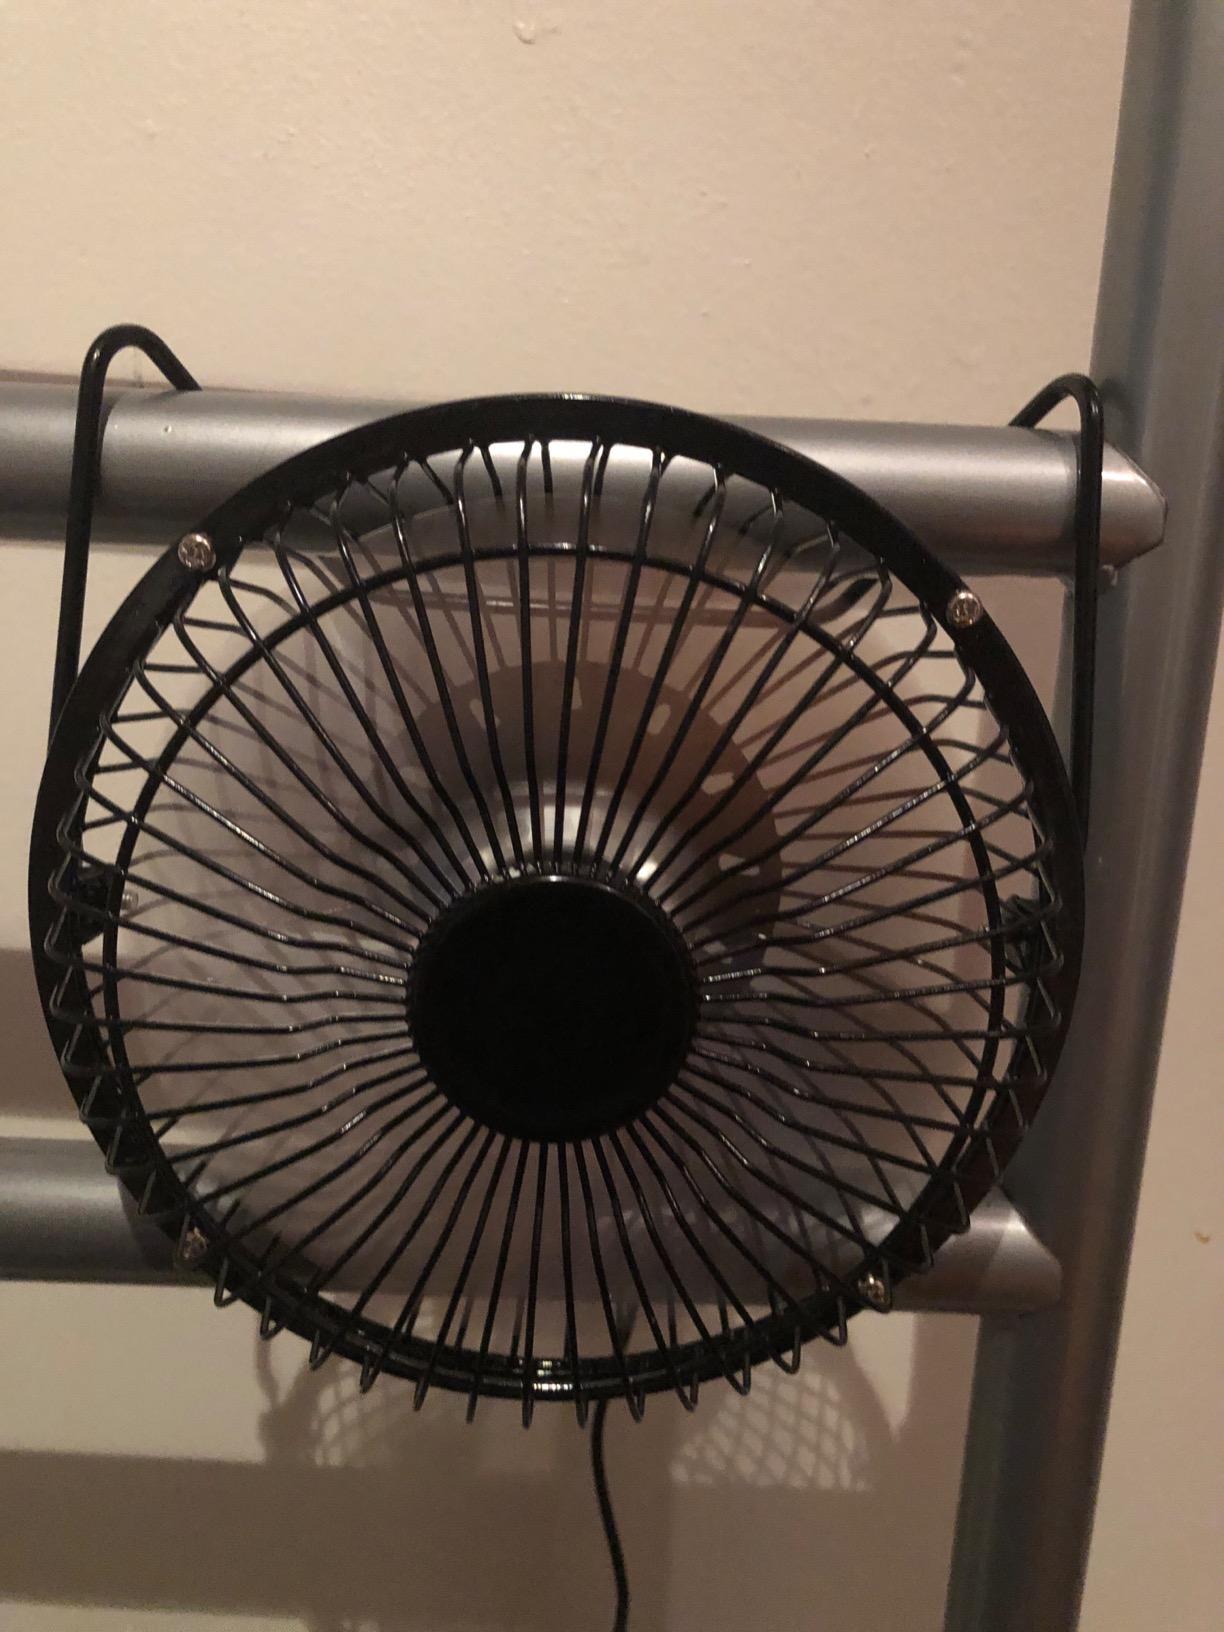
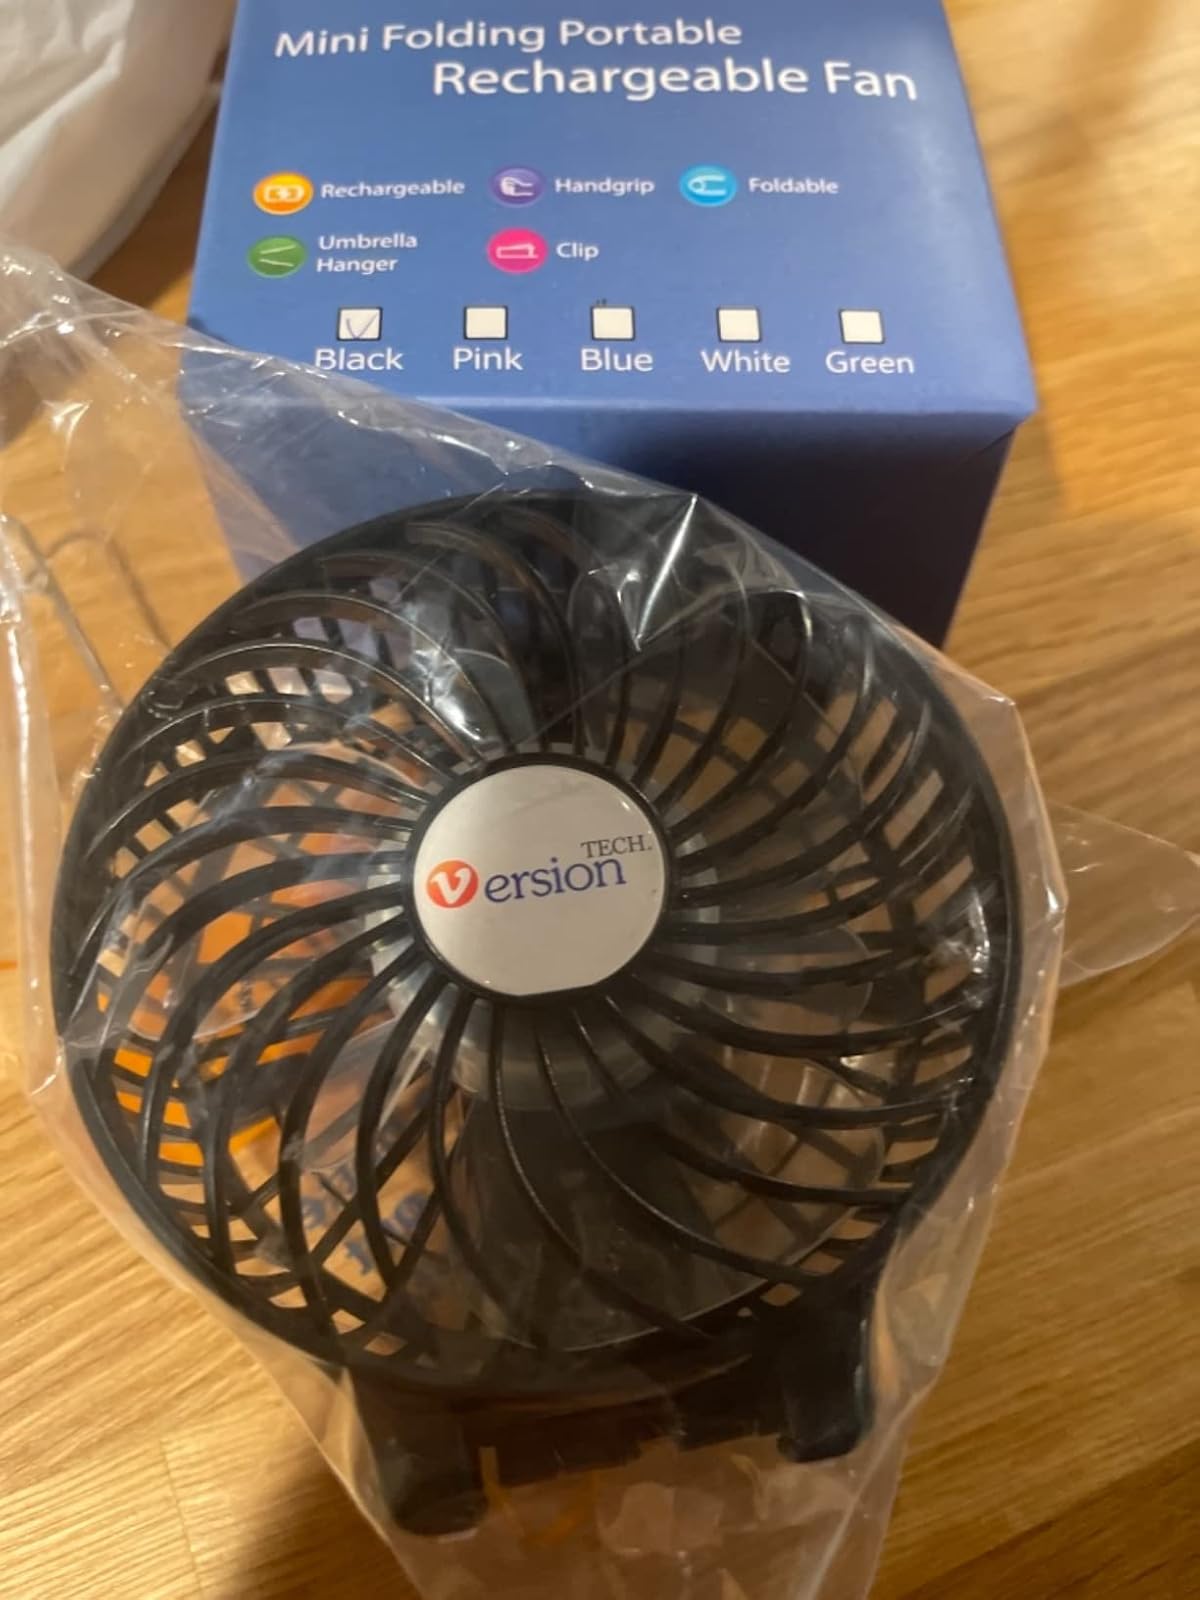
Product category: fan
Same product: no